Central Military Band of the Ministry of Defense of Russia

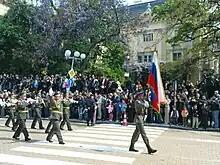
The band marching on Prince Alexander of Battenberg Square during the Bulgarian Armed Forces Day parade in 2009.

Even as the Presidential Band of the Russian Federation is the more senior military band of Russia (as it reports to the Federal Protective Service as part of the Kremlin Regiment), the CMB-MDR is the seniormost band in the Russian Armed Forces and the oldest active band in service, having been founded on October 1, 1927.